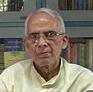
Age: 74